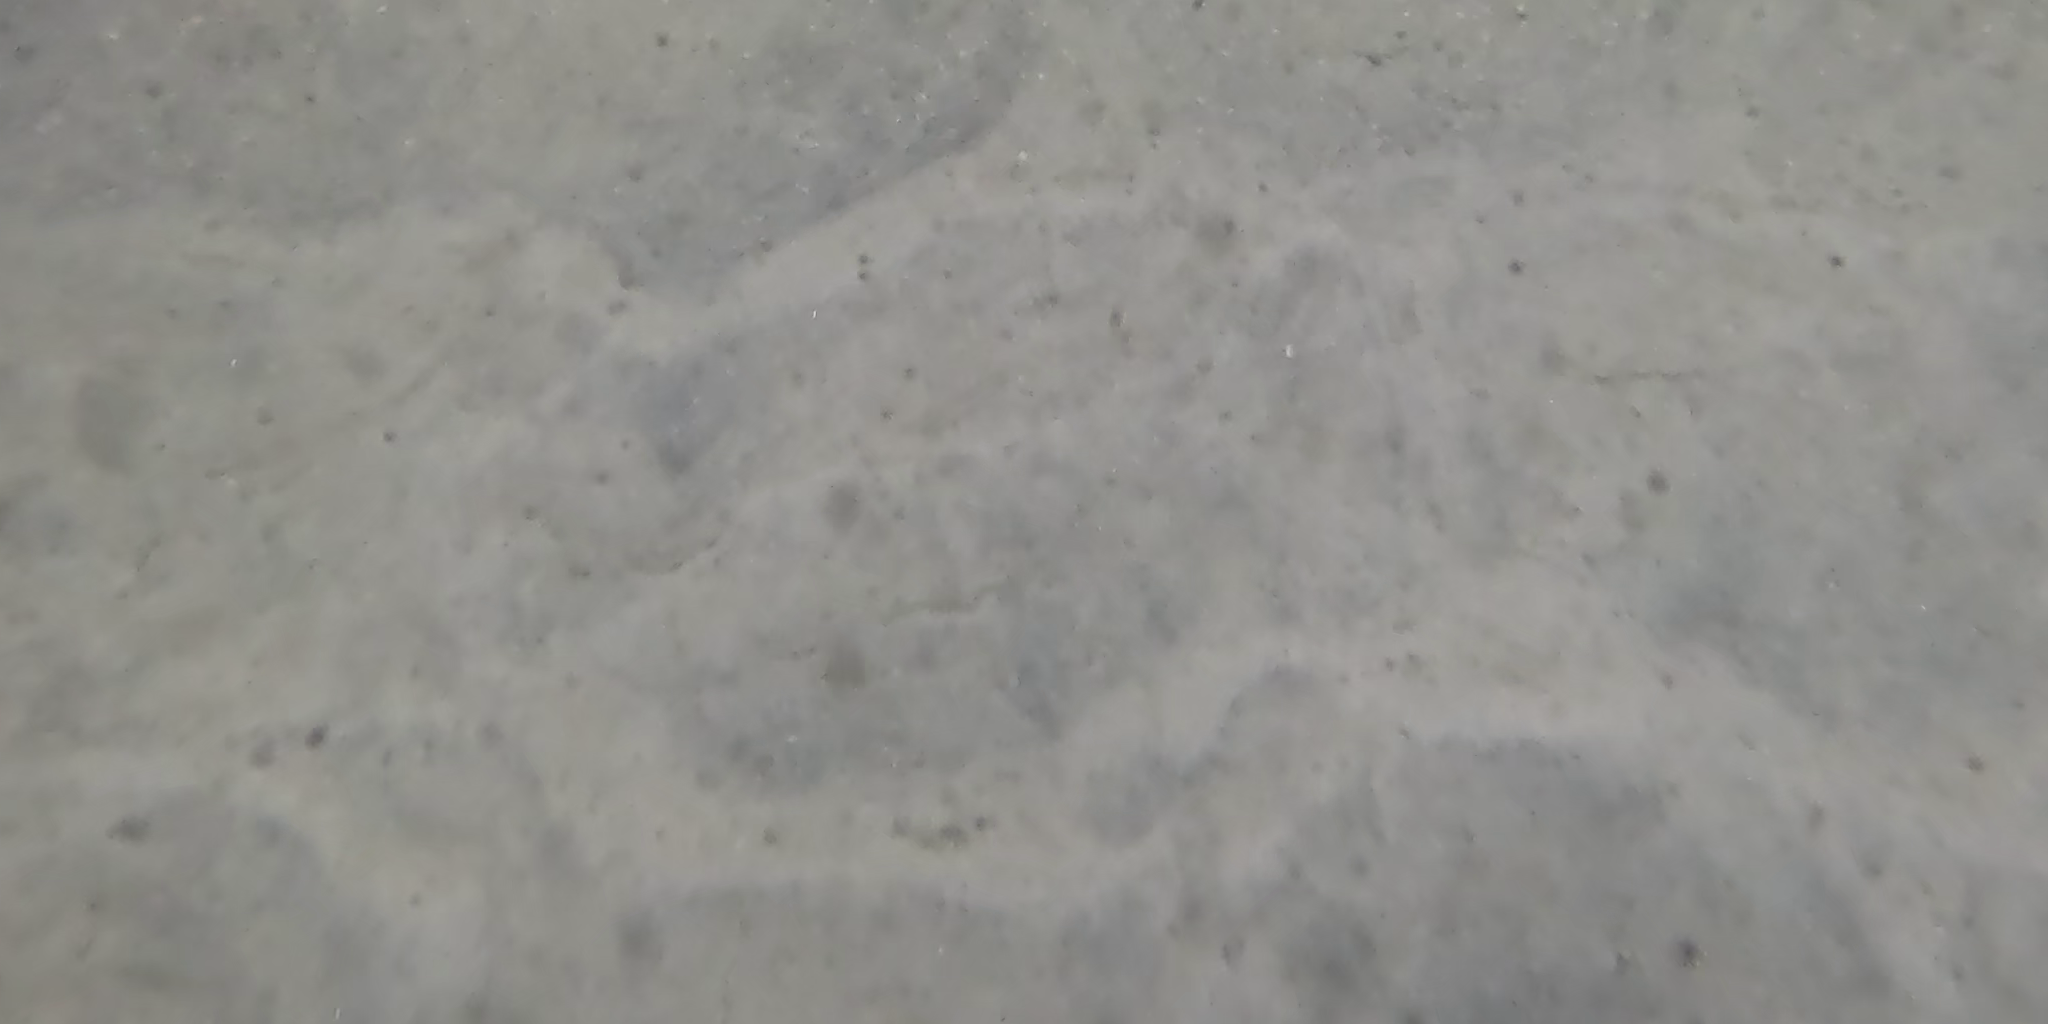
Seabed habitat: sand